BVE Trainsim

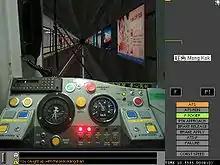
Screenshot of a MTR M-Train EMU driver's cab in BVE 2

The first stable version released in 2001. BVE Trainsim 2 featured ATS and ATC. The latest version of BVE 2 is ver. 2.6.3 which was released on 27 March 2004.